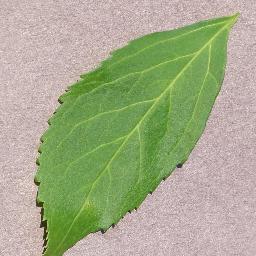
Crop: cherry
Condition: (including_sour)_healthy